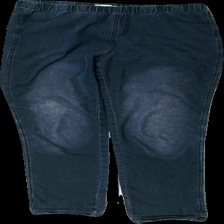
View: front
Type: Jeans
Category: Ladies
Brand: Free Quent
Colors: Blue
Material: 70% bomull 27% polyester 3% elastan
Cut: Tight
Size: M
Season: All
Stains: Minor
Damage: smutsigt
Damage location: middle right
Damage 2: smutsigt
Damage 2 location: middle left
Damage 3: slitet
Damage 3 location: bottom center
Price range: <50
Recommended usage: Export
Description: jeans